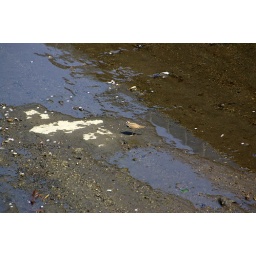
bird at river in town ...